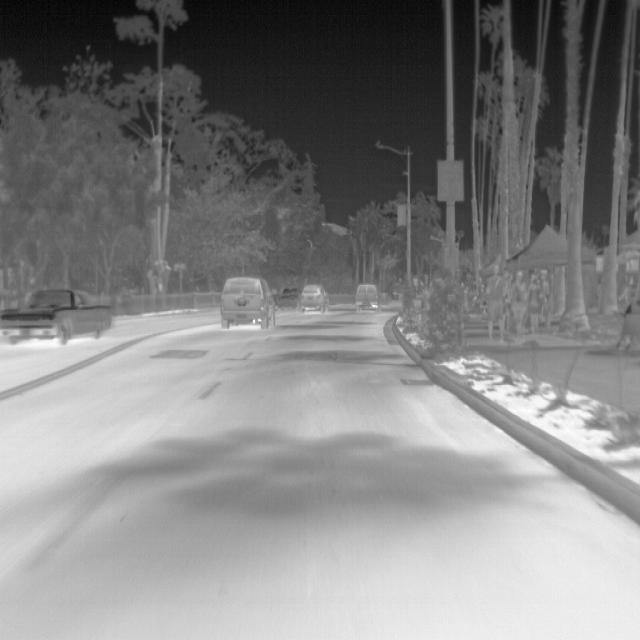
Detected objects:
label: person
label: person
label: person